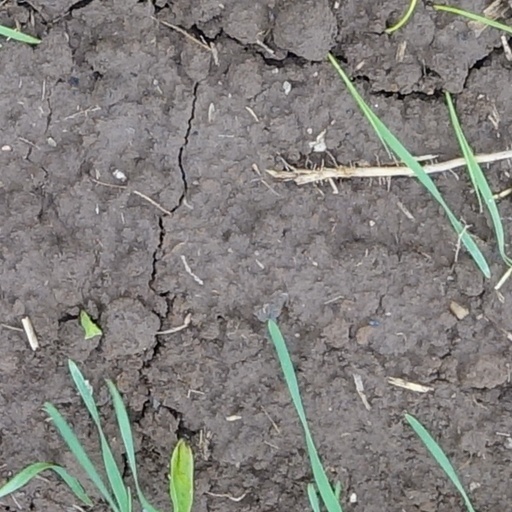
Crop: wheat